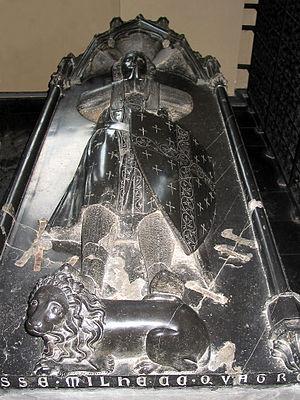
Houffalize (Belgique), église Sainte-Catherine - Gisant de Thierry II de Houffalize en calcaire noirâtre (XIIIe siècle).